Rebellion of the Seven States

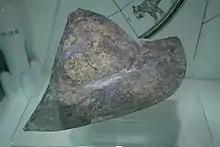
Iron helmet, Western Han period

In response to these actions, Liu Pi organized a rebellion. The seven actively participating princes were: